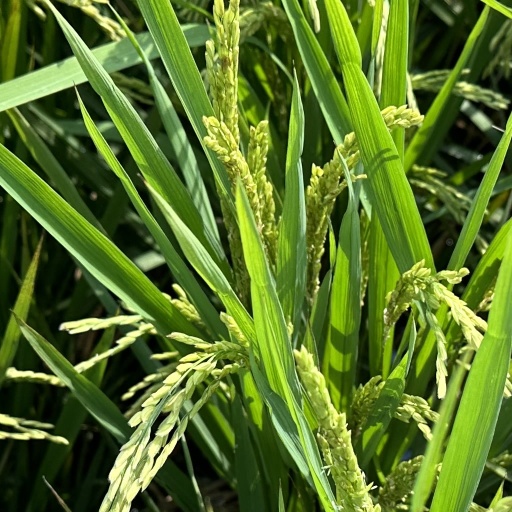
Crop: rice